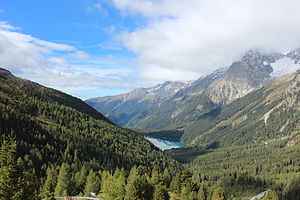
Naturpark Rieserferner-Ahrn / Udstrækning
Naturpark Rieserferner-Ahrn er en naturpark i Alperne, i det nordøstlige hjørne af Sydtyrol, Italien.